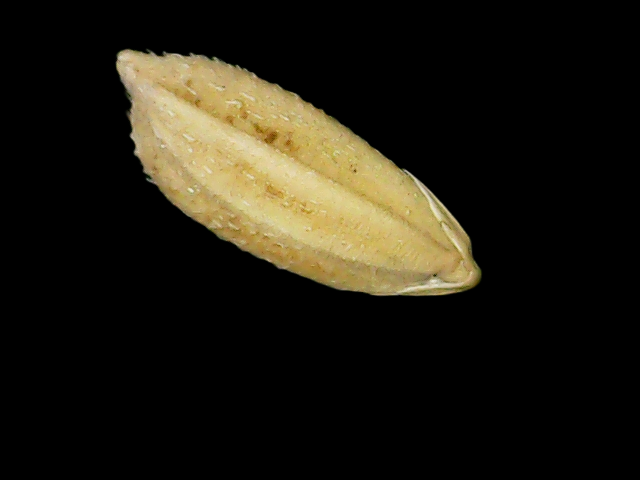
Rice variety: Bd33